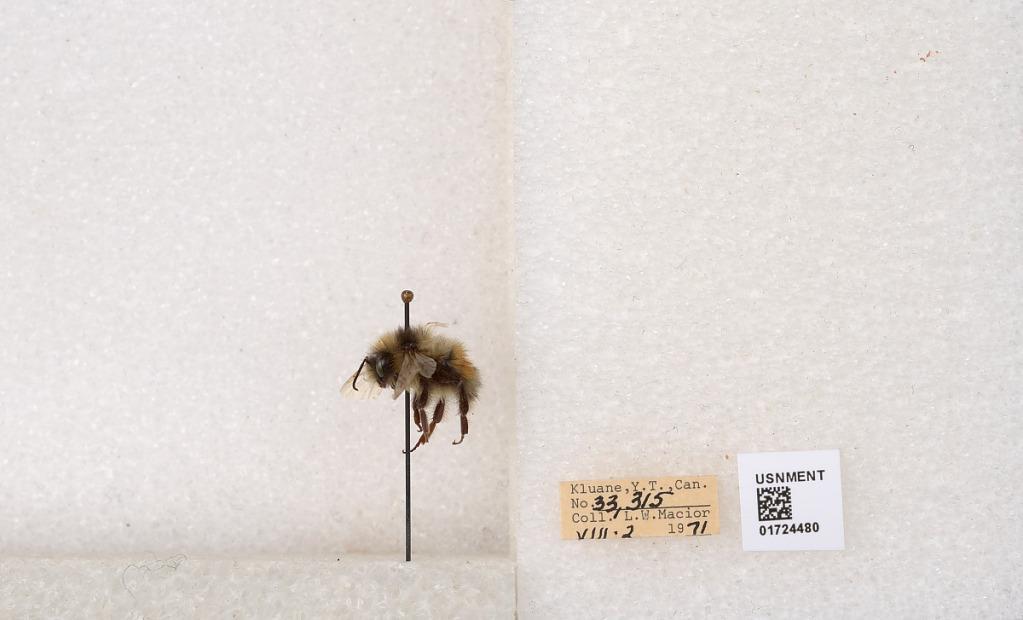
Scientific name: Bombus (Pyrobombus) sylvicola Kirby
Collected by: L. Macior
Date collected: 1971-8-2
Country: Canada
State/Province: Yukon Teritory
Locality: Kluane National Park and Reserve
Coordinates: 60.7493, -139.504